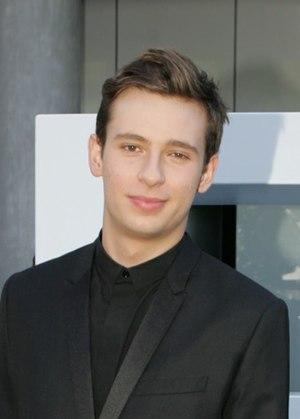
Harley Edward Streten, plus connu sous son nom de scène Flume, est un producteur, DJ et instrumentiste australien de musique électronique.